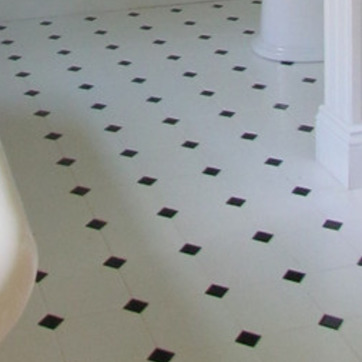
Material: tile